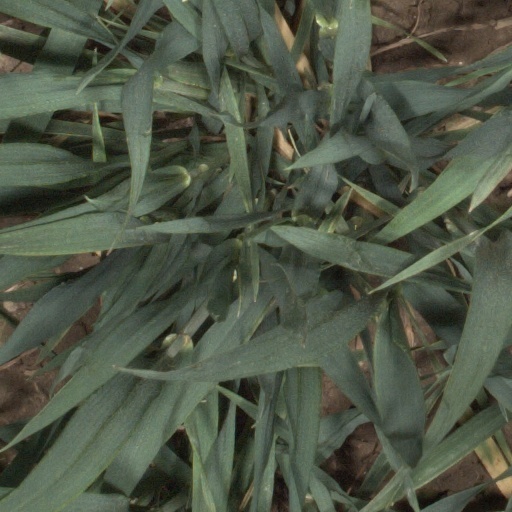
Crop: wheat